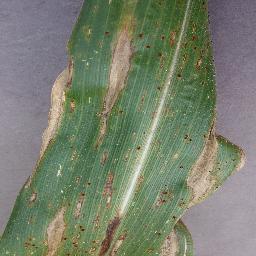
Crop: corn
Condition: (maize)_northern_blight